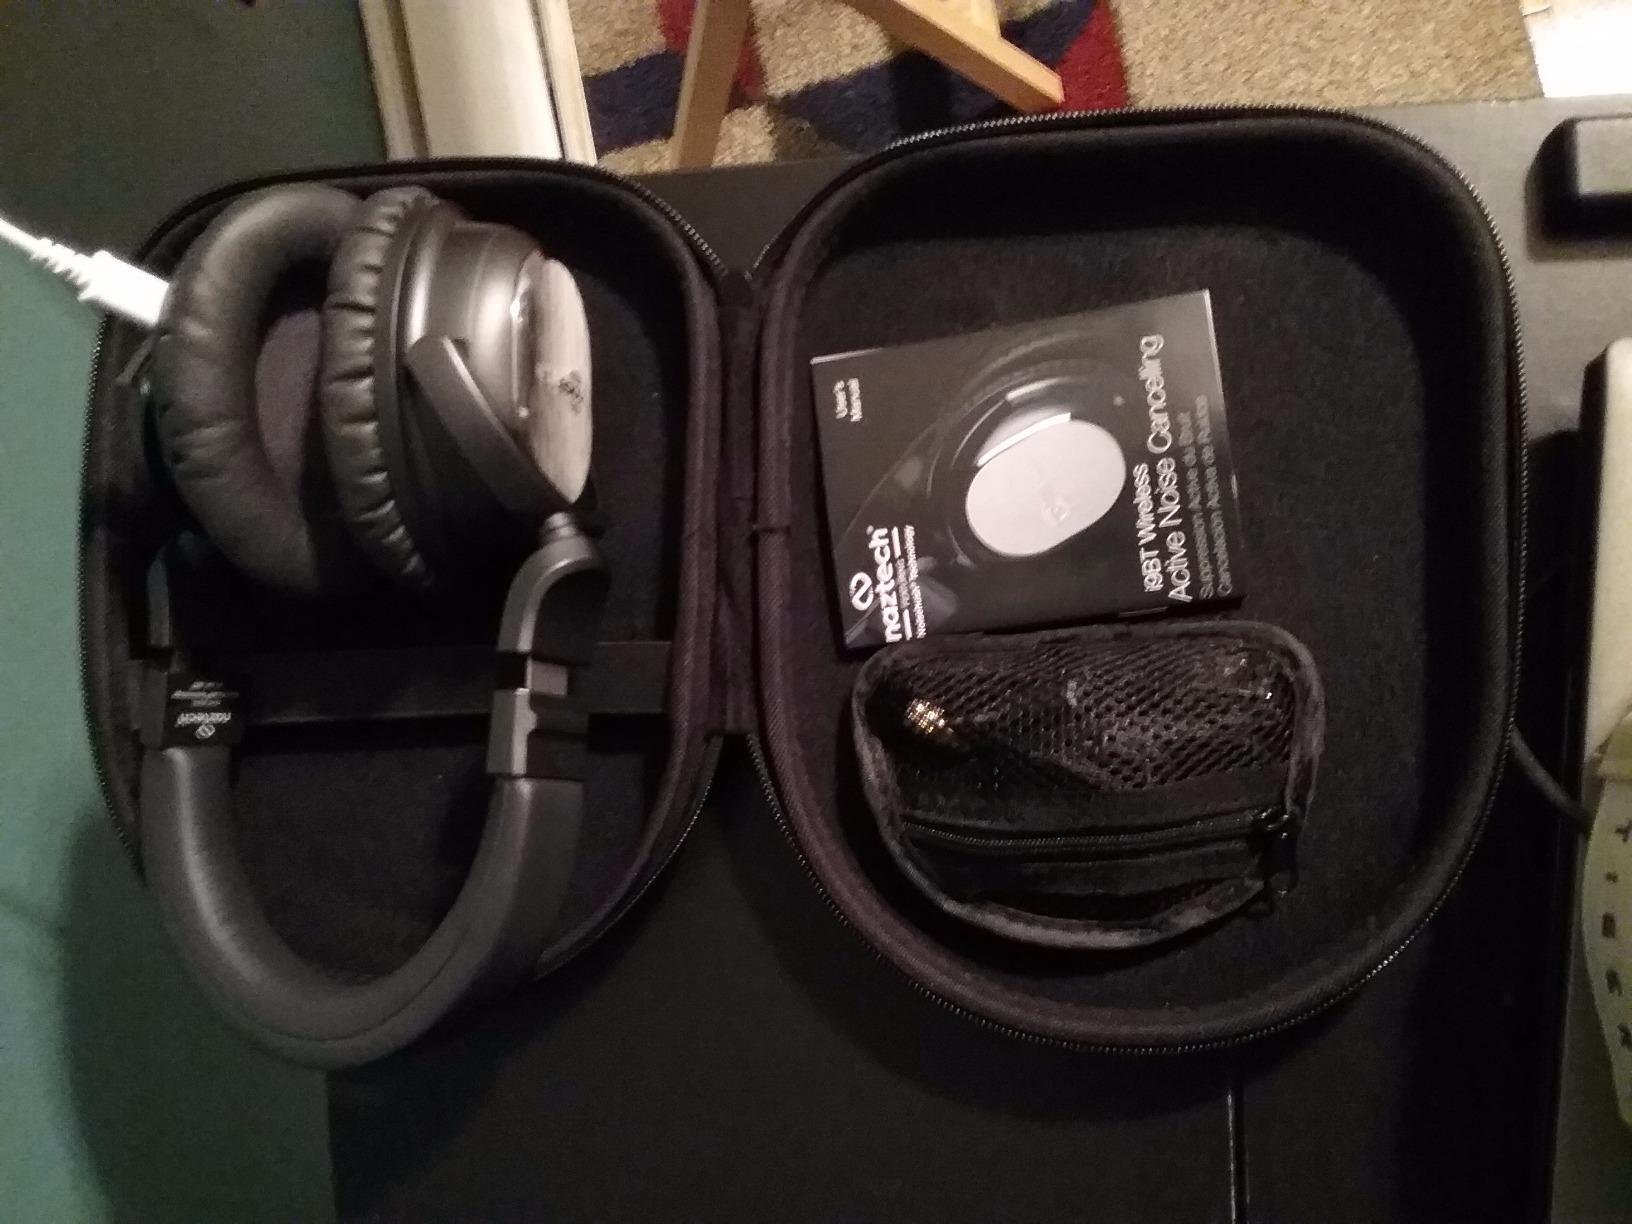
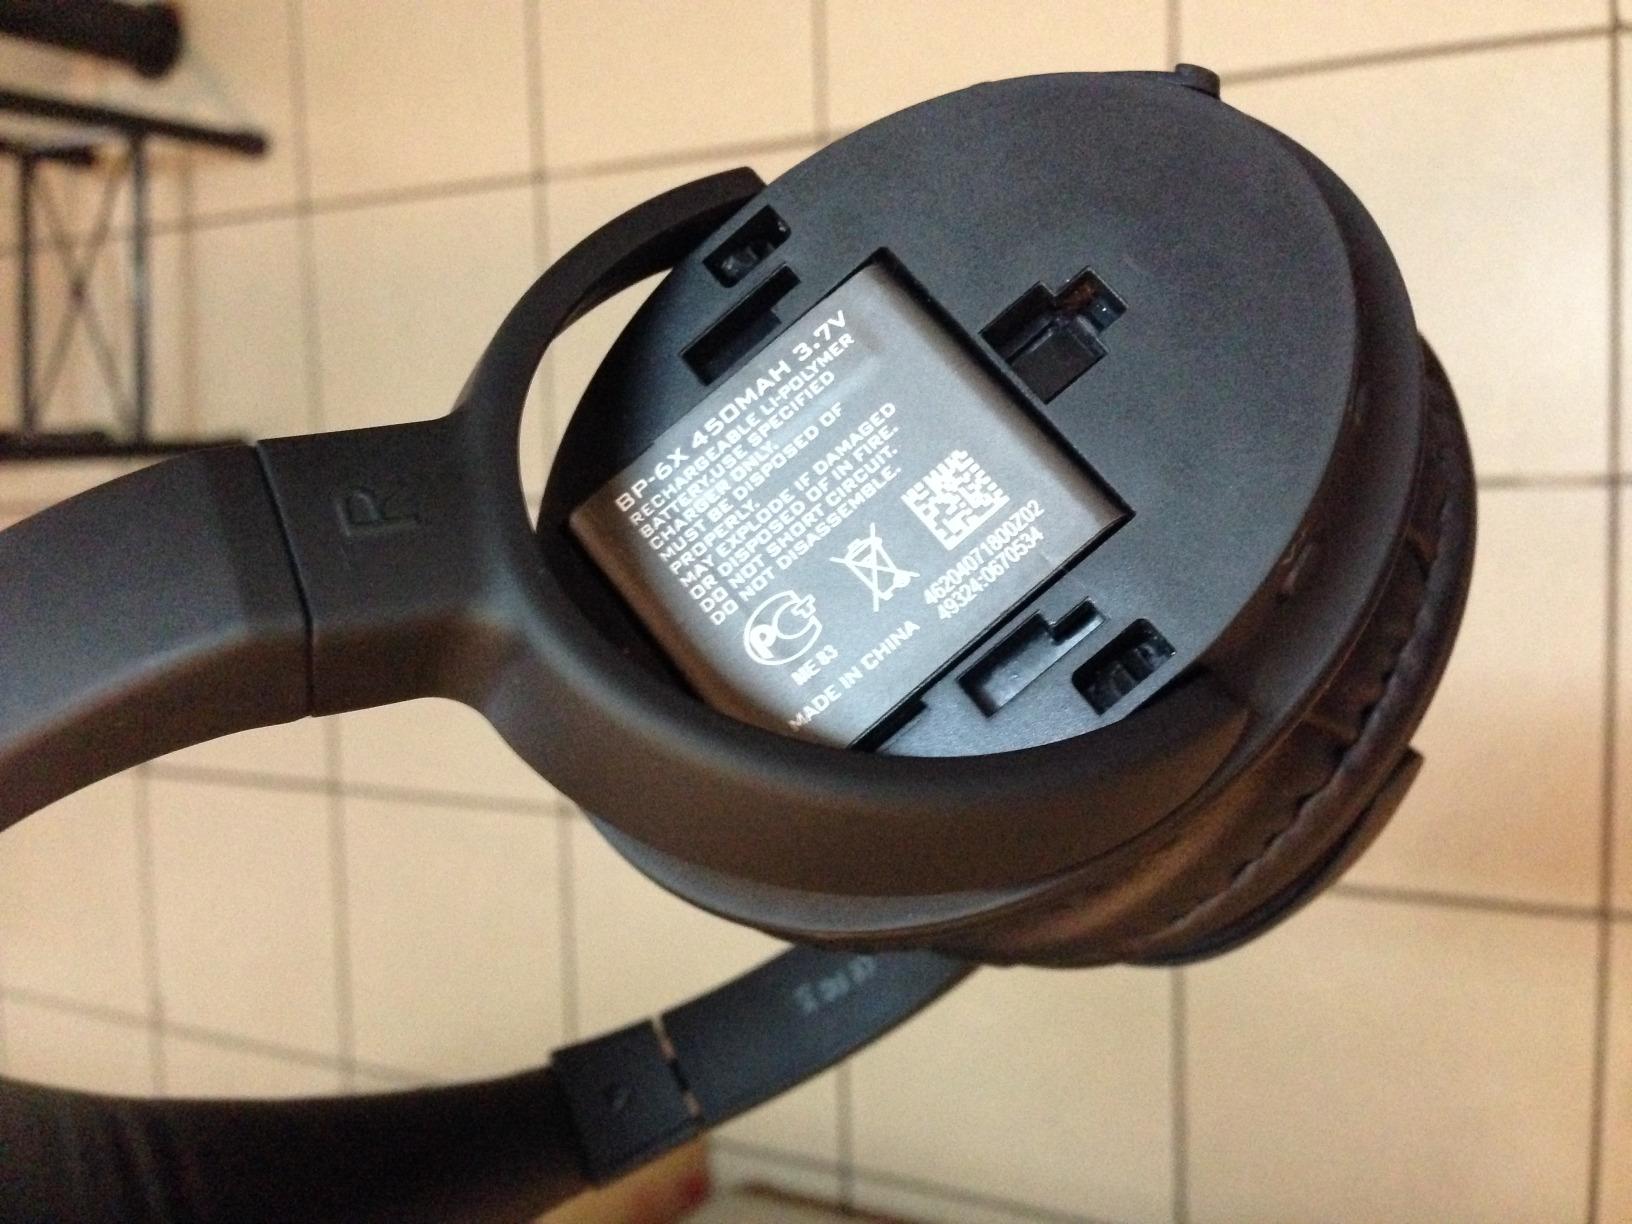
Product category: headphones
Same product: no